Irene Osgood

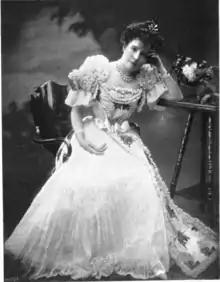
Irene Osgood

She was born near Richmond, Virginia, in 1875 and spent most of her life in England. She was a daughter of John De Belot. Among her novels were "To a Nun Confessed", "Servitude", "Behind the Fan," "The Garden of Spices", "The House of Dolls", "A Mother of Dreams", T"he Indelicate Duellist", "An Idol's Passion", "The Chant of A Lonely Heart," and other works, including many short stories.